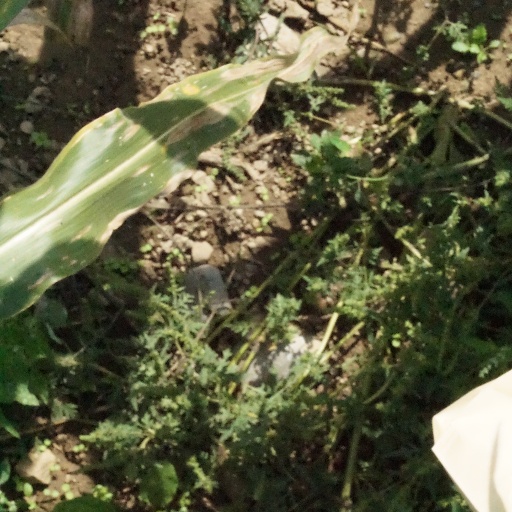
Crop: maize; corn